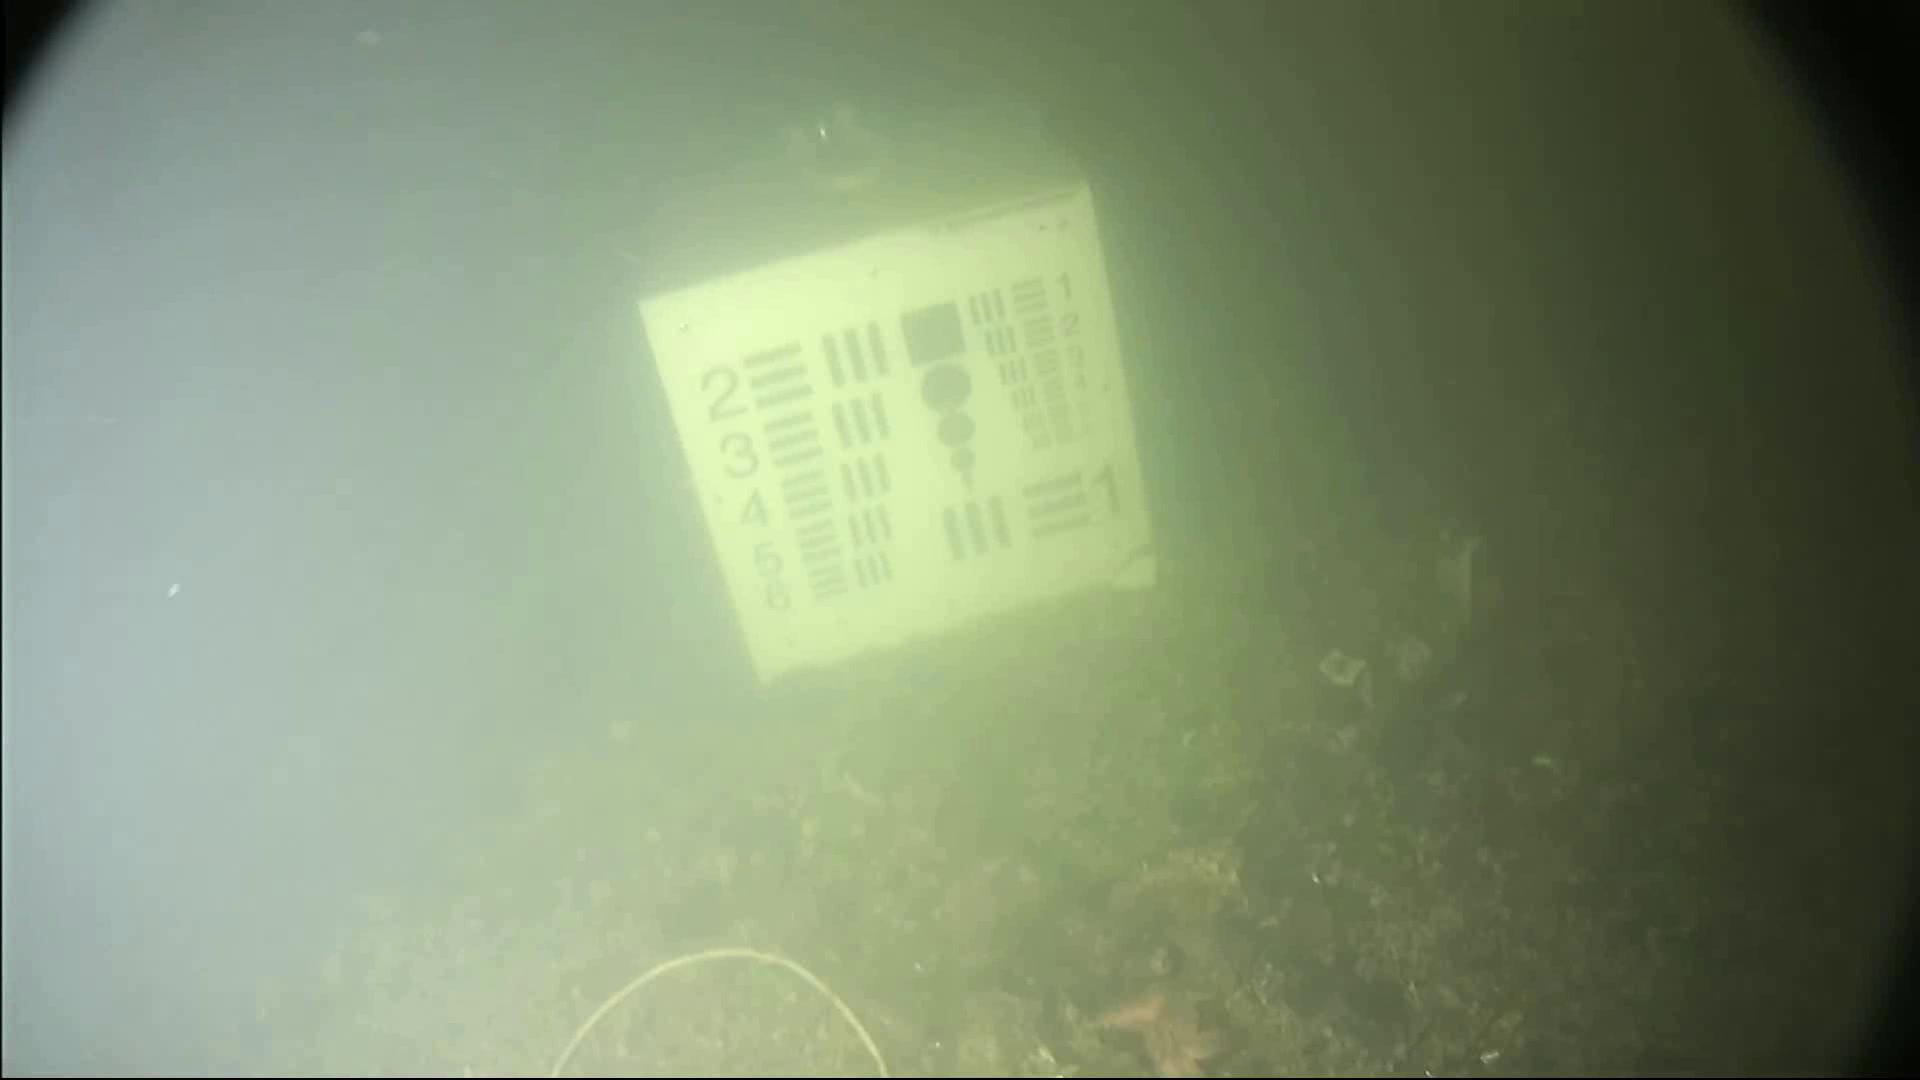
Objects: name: starfish